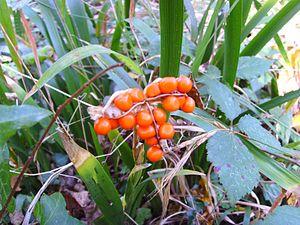
L'iris fétide est une plante herbacée de la famille des Iridacées, vivace par un rhizome. Il est assez commun en Europe, surtout à l'ouest, où il pousse dans les talus.